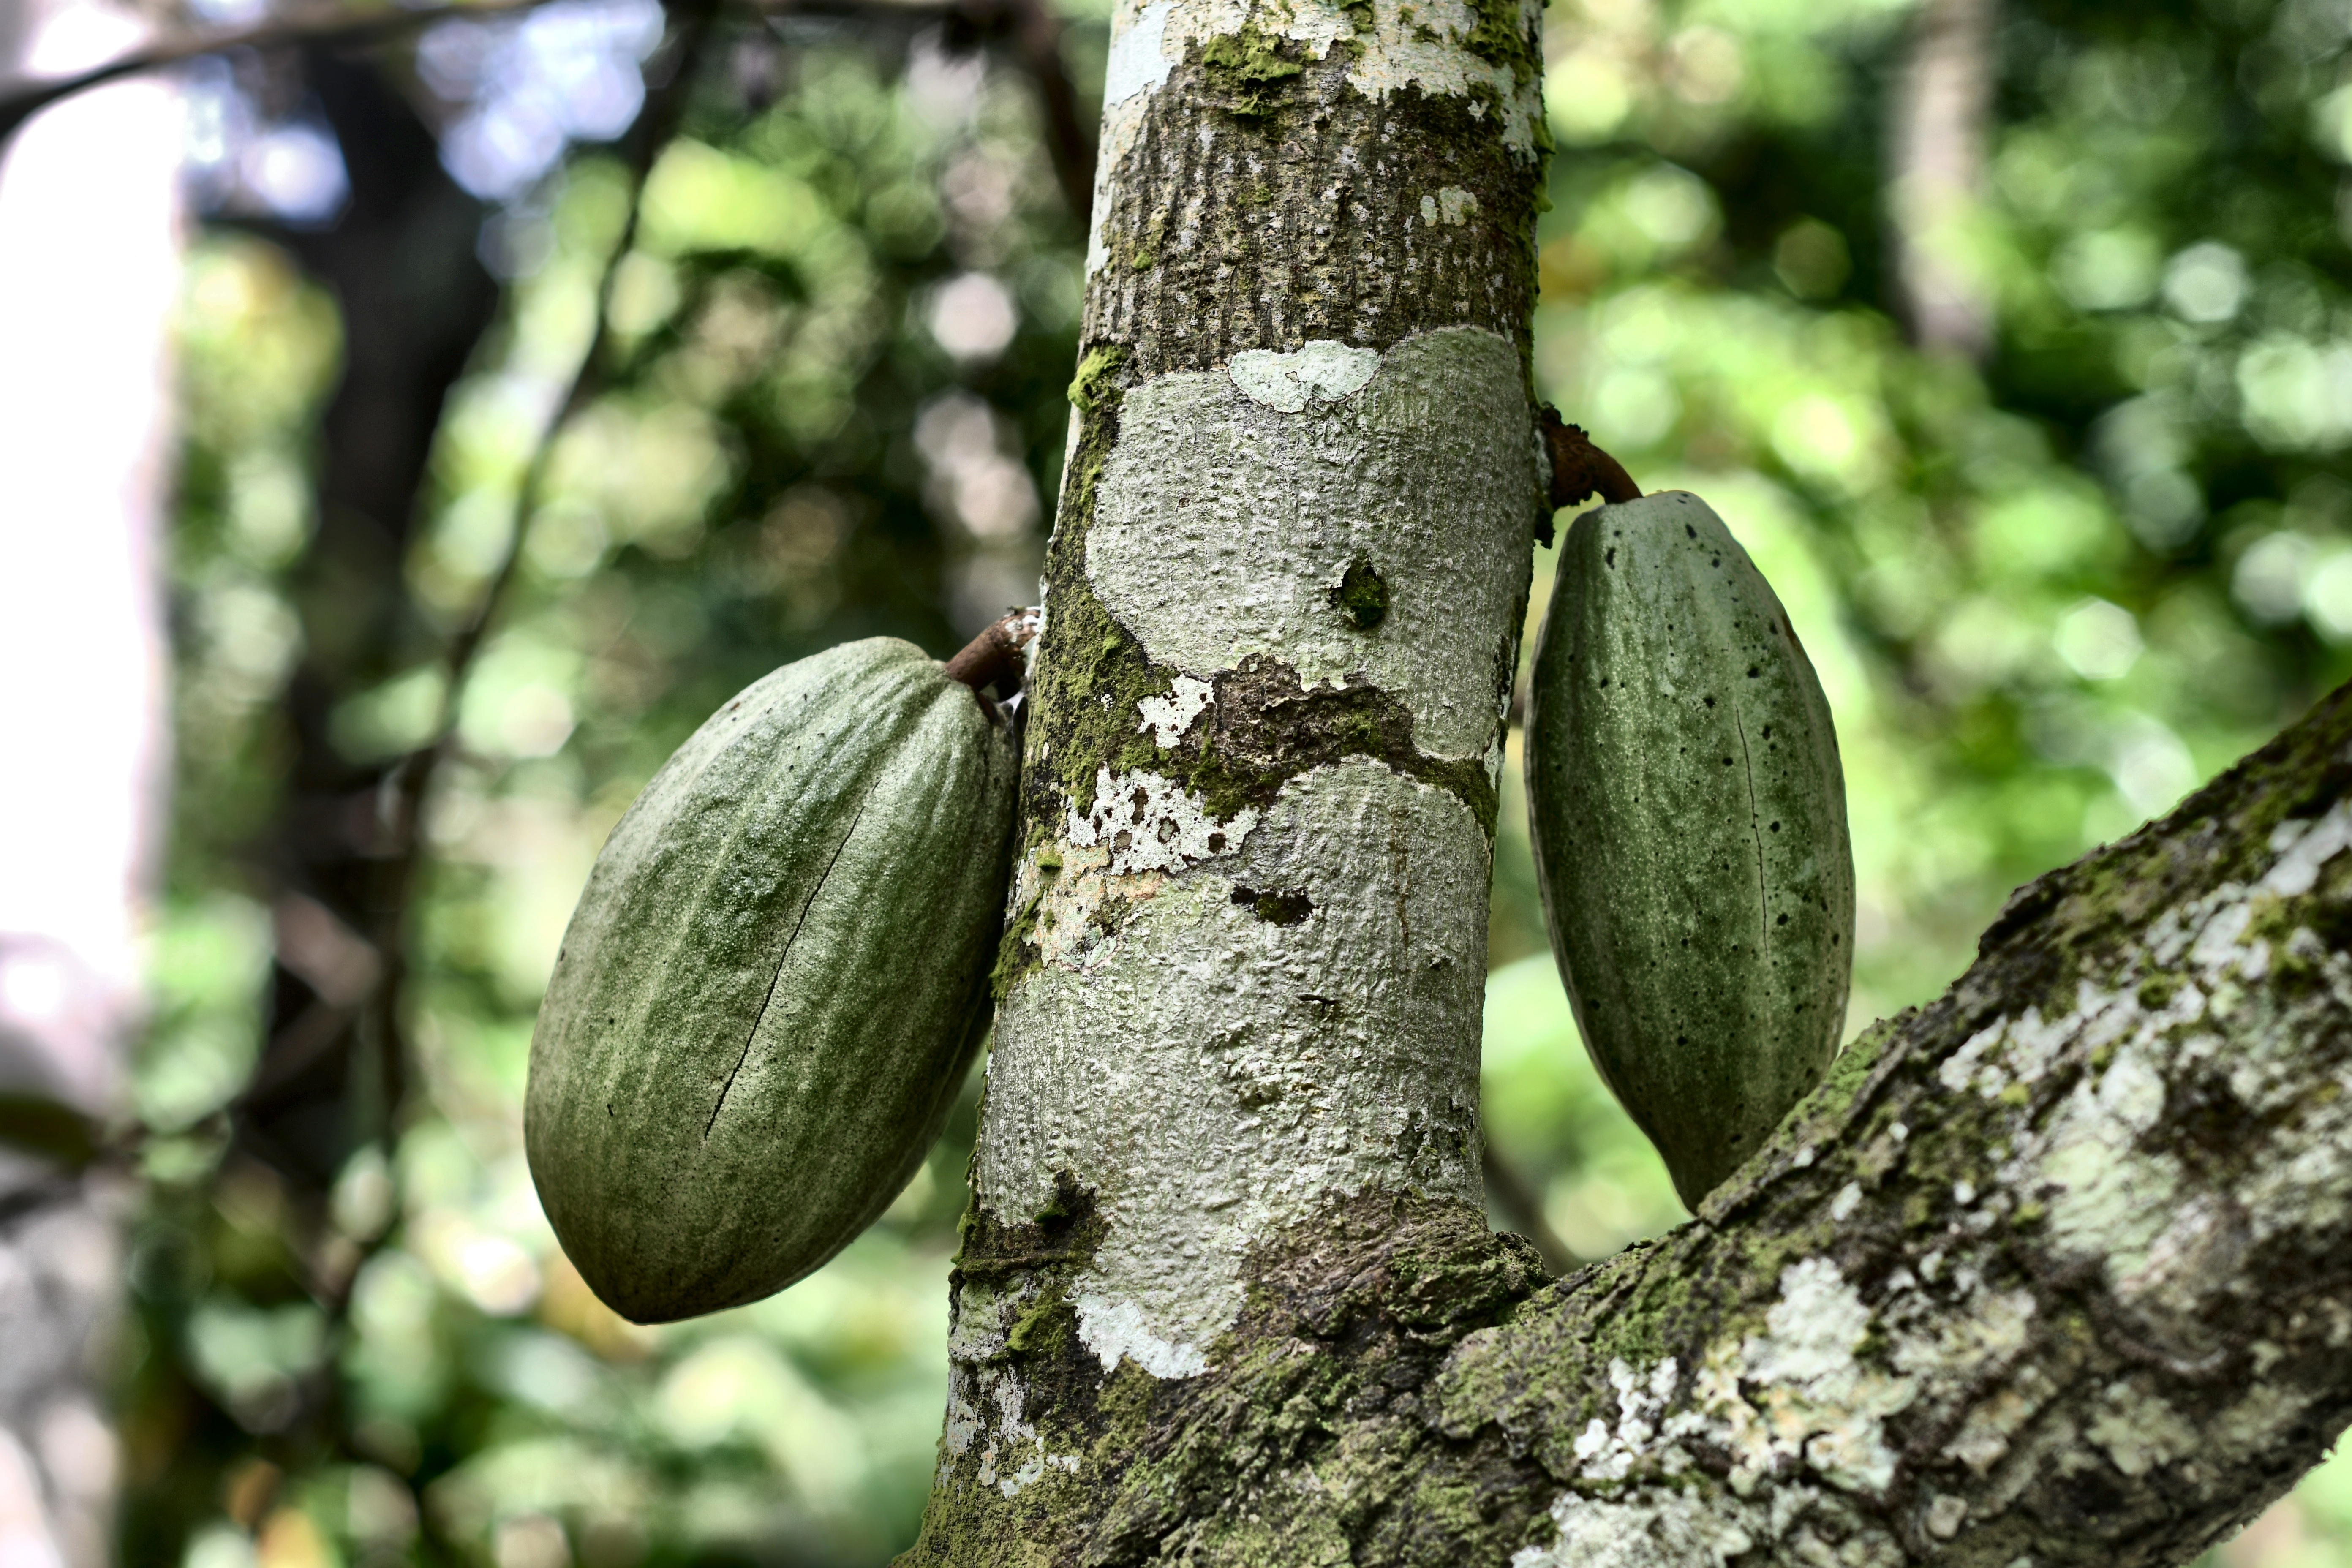
Maturity: unmature
Variety: Guiana